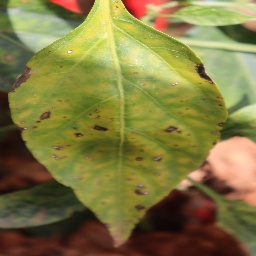
Label: nutritional